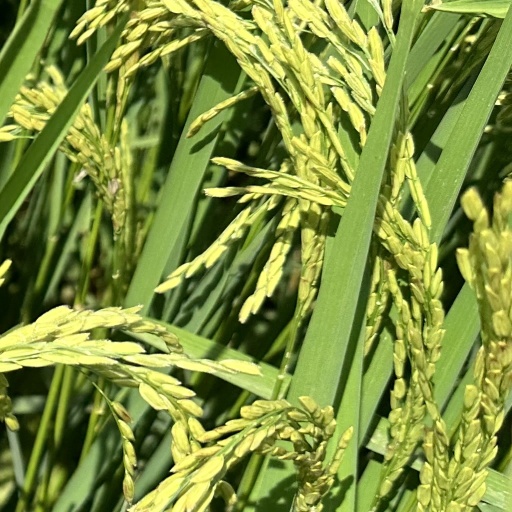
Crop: rice